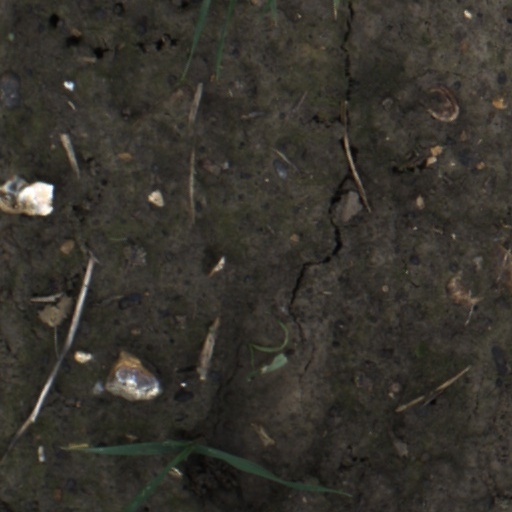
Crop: wheat